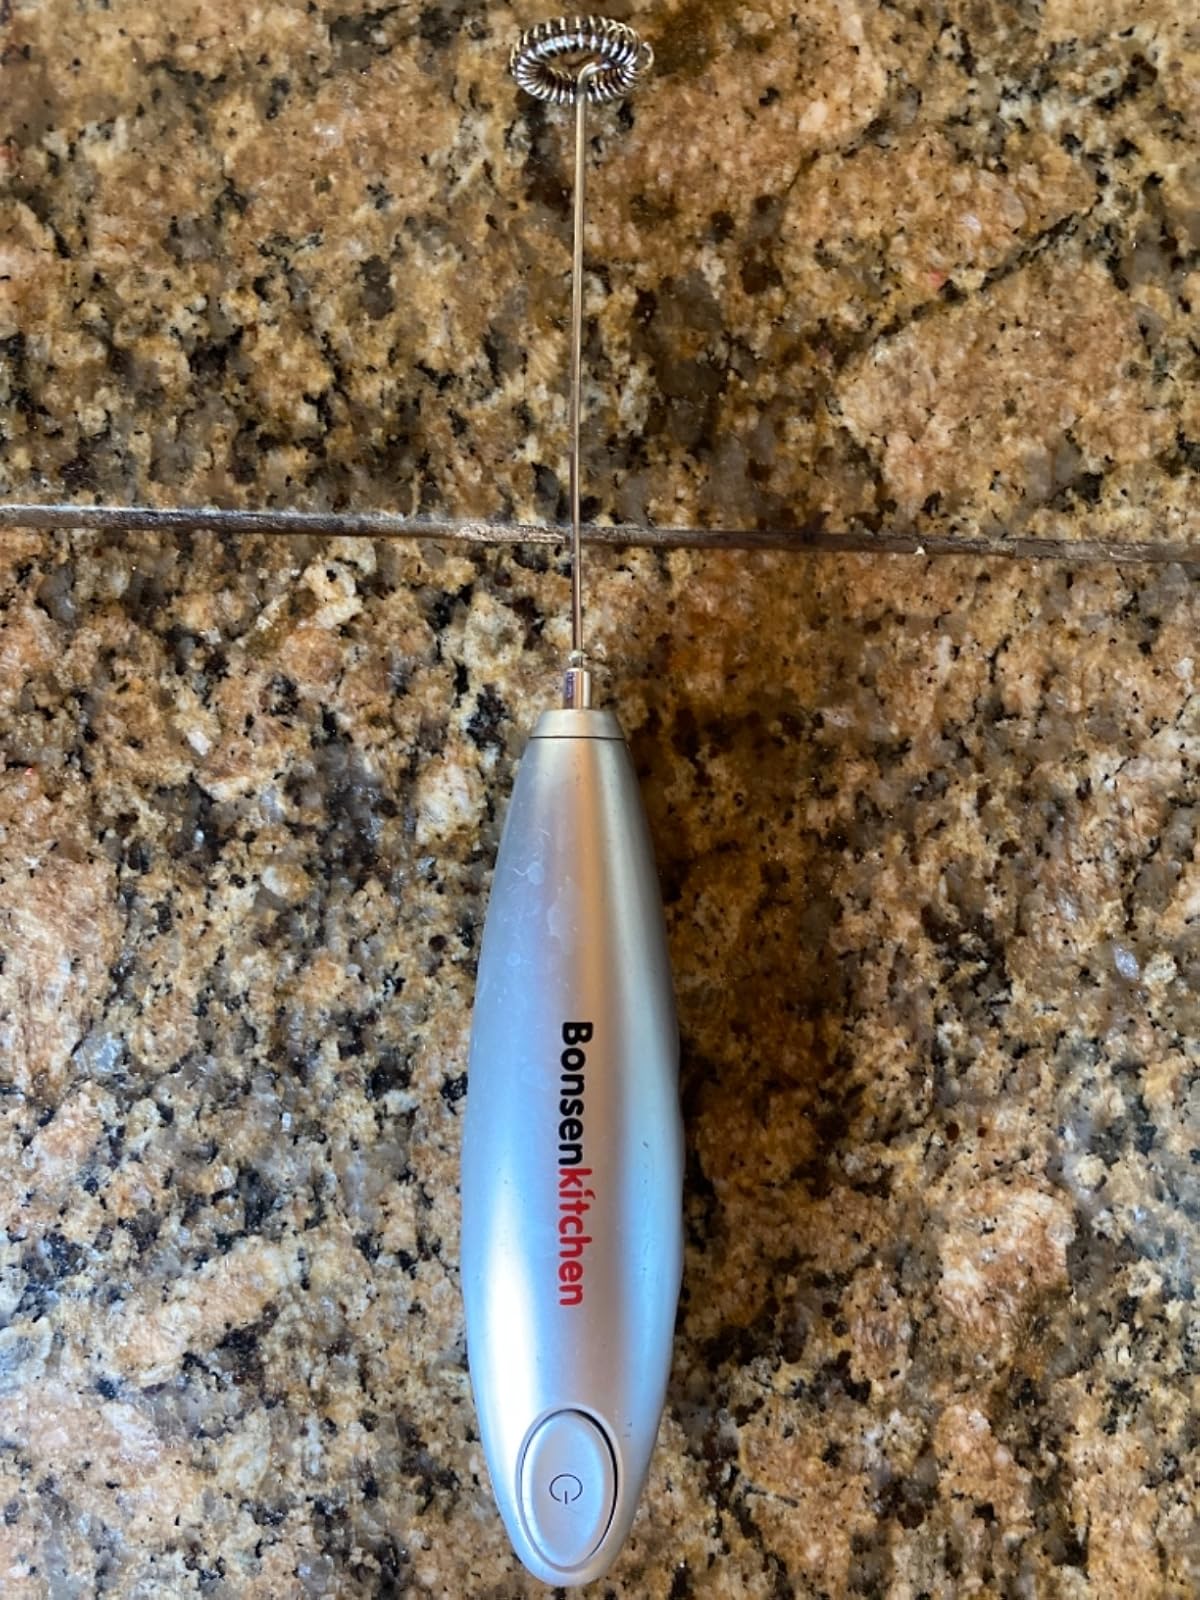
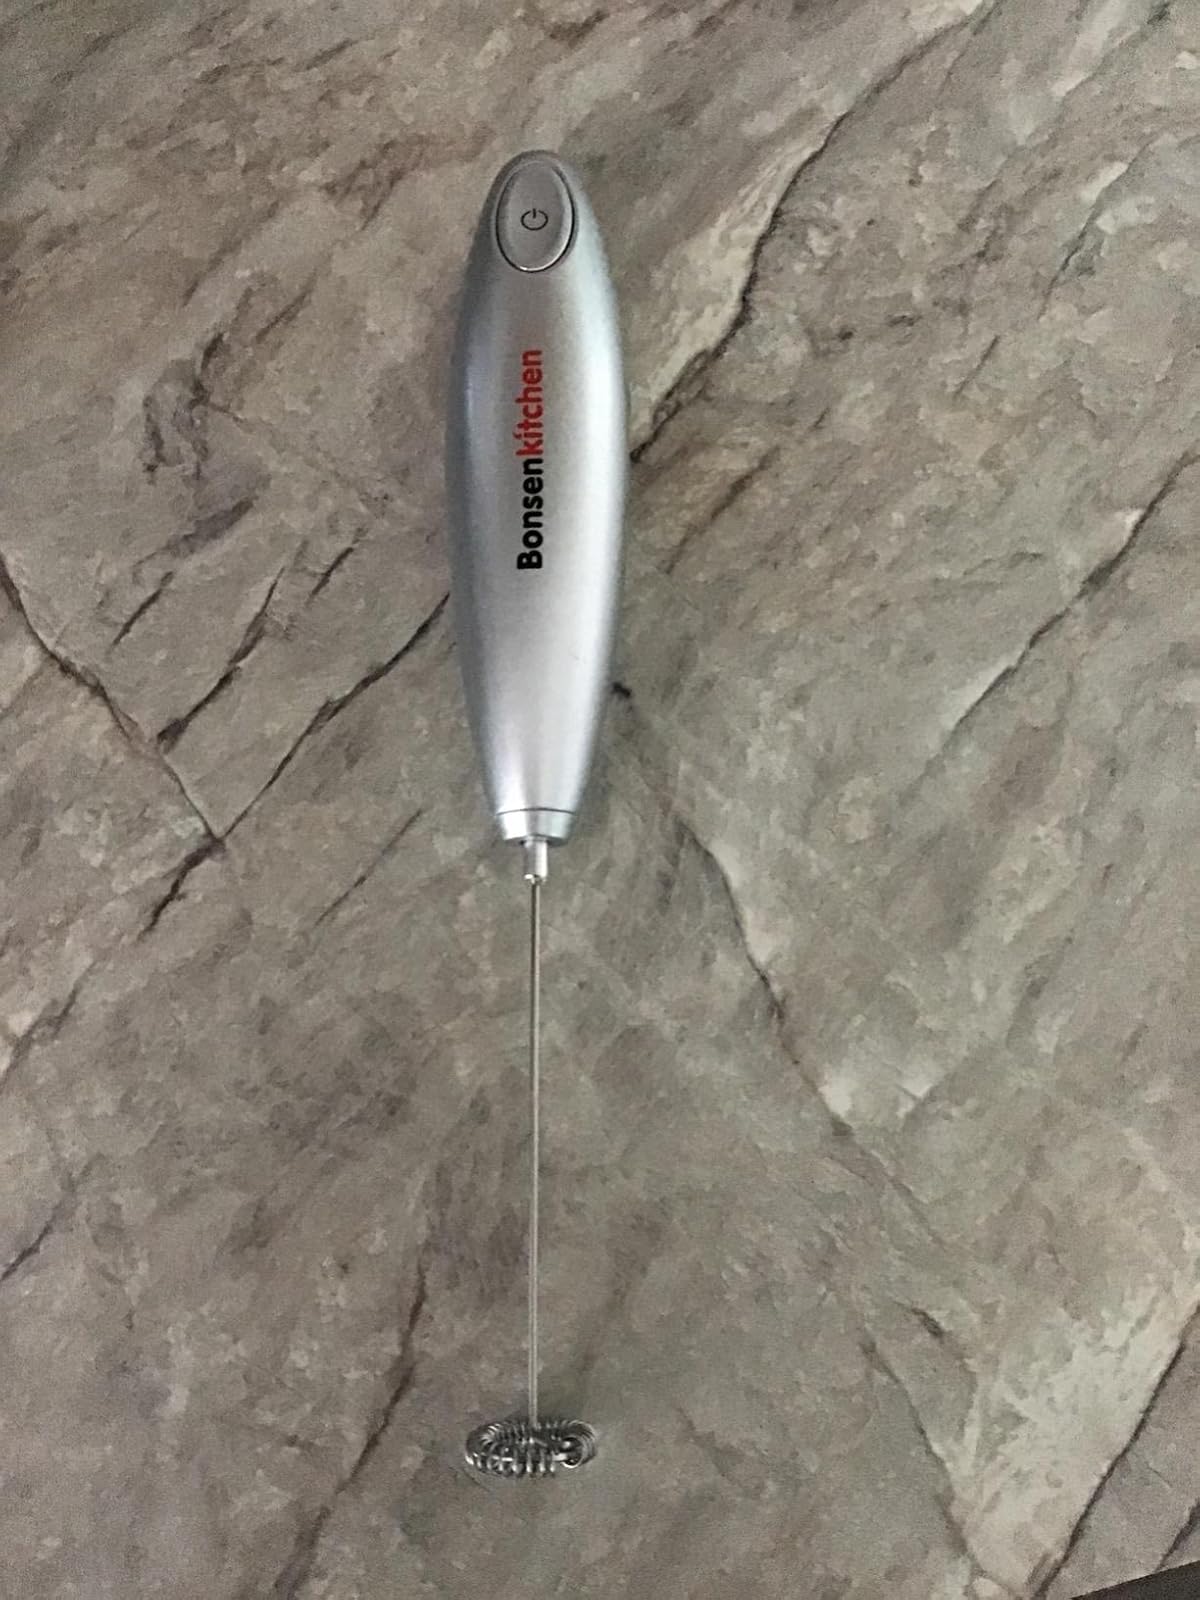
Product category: items_mixer
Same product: yes